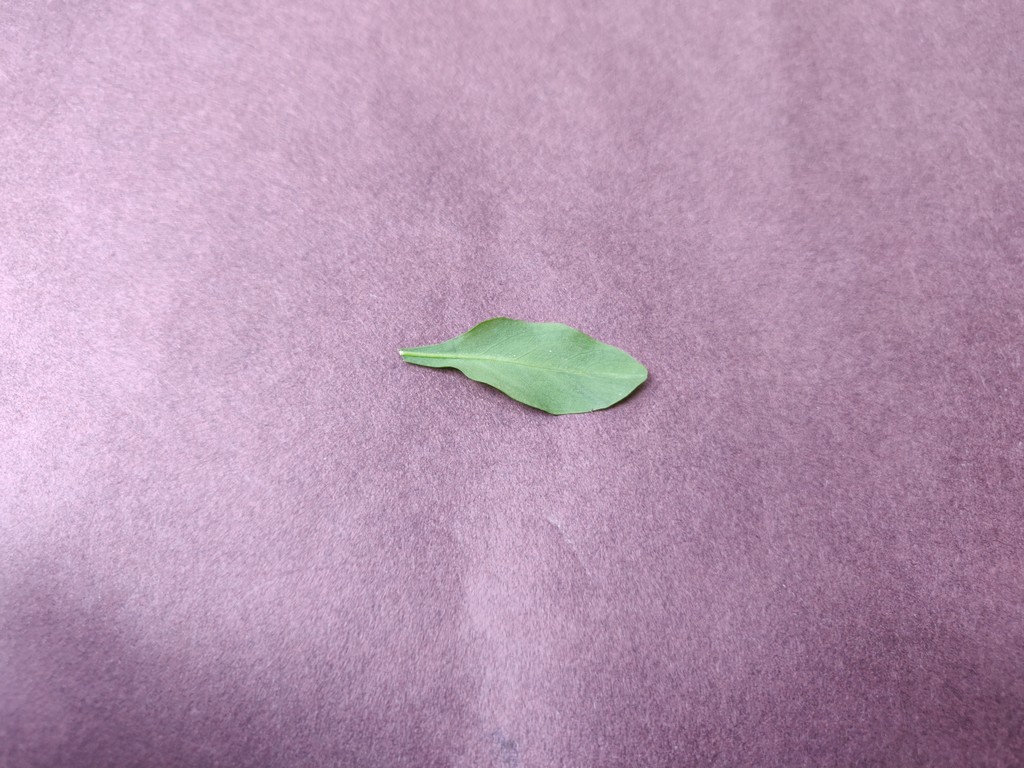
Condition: Healthy
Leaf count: single
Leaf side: back